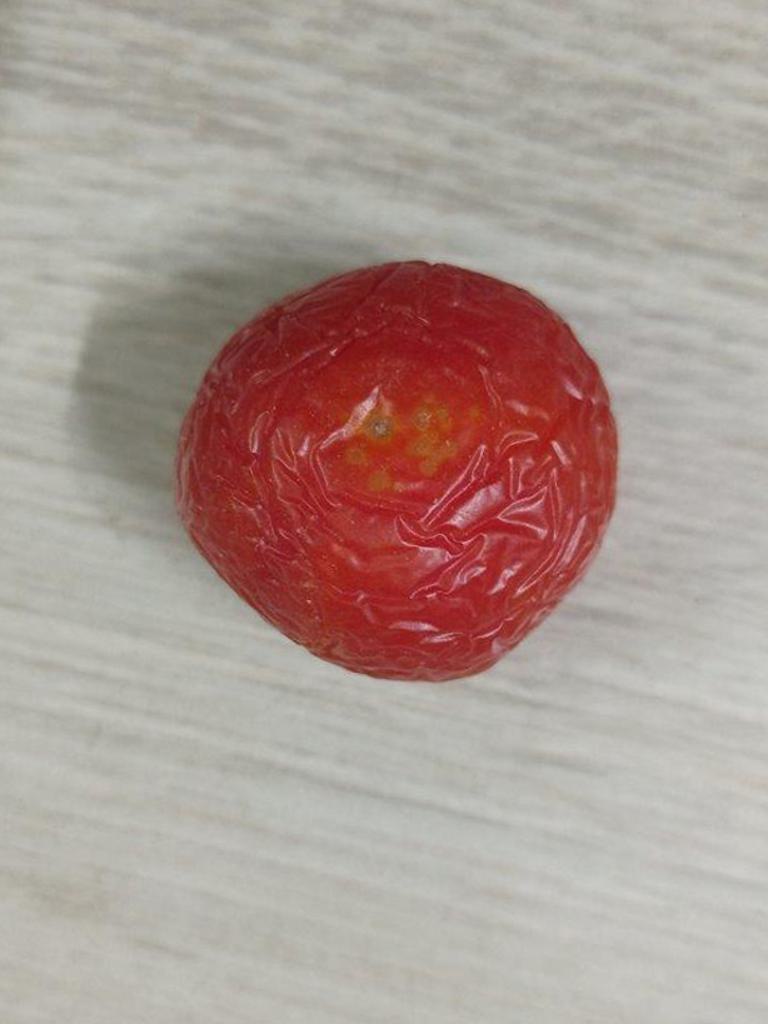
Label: Rotten